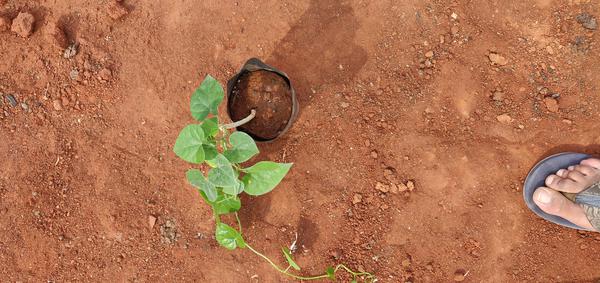
Plant: Amruta_Balli